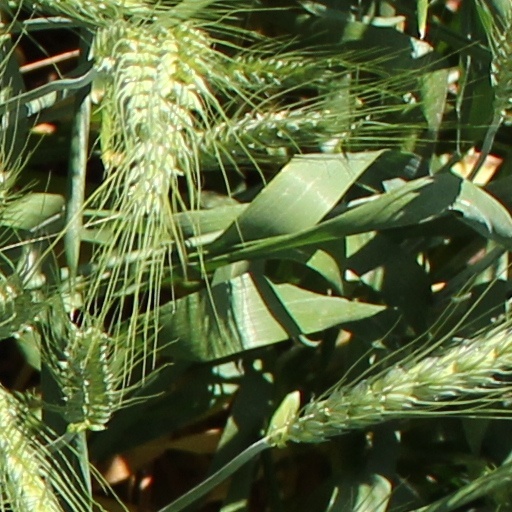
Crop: wheat